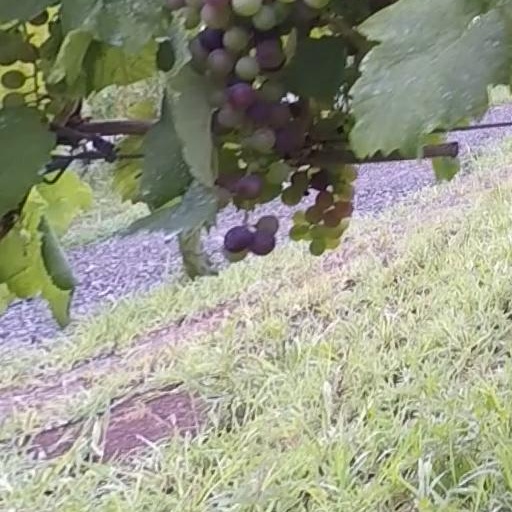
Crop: grape